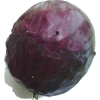
Label: red_cabbage